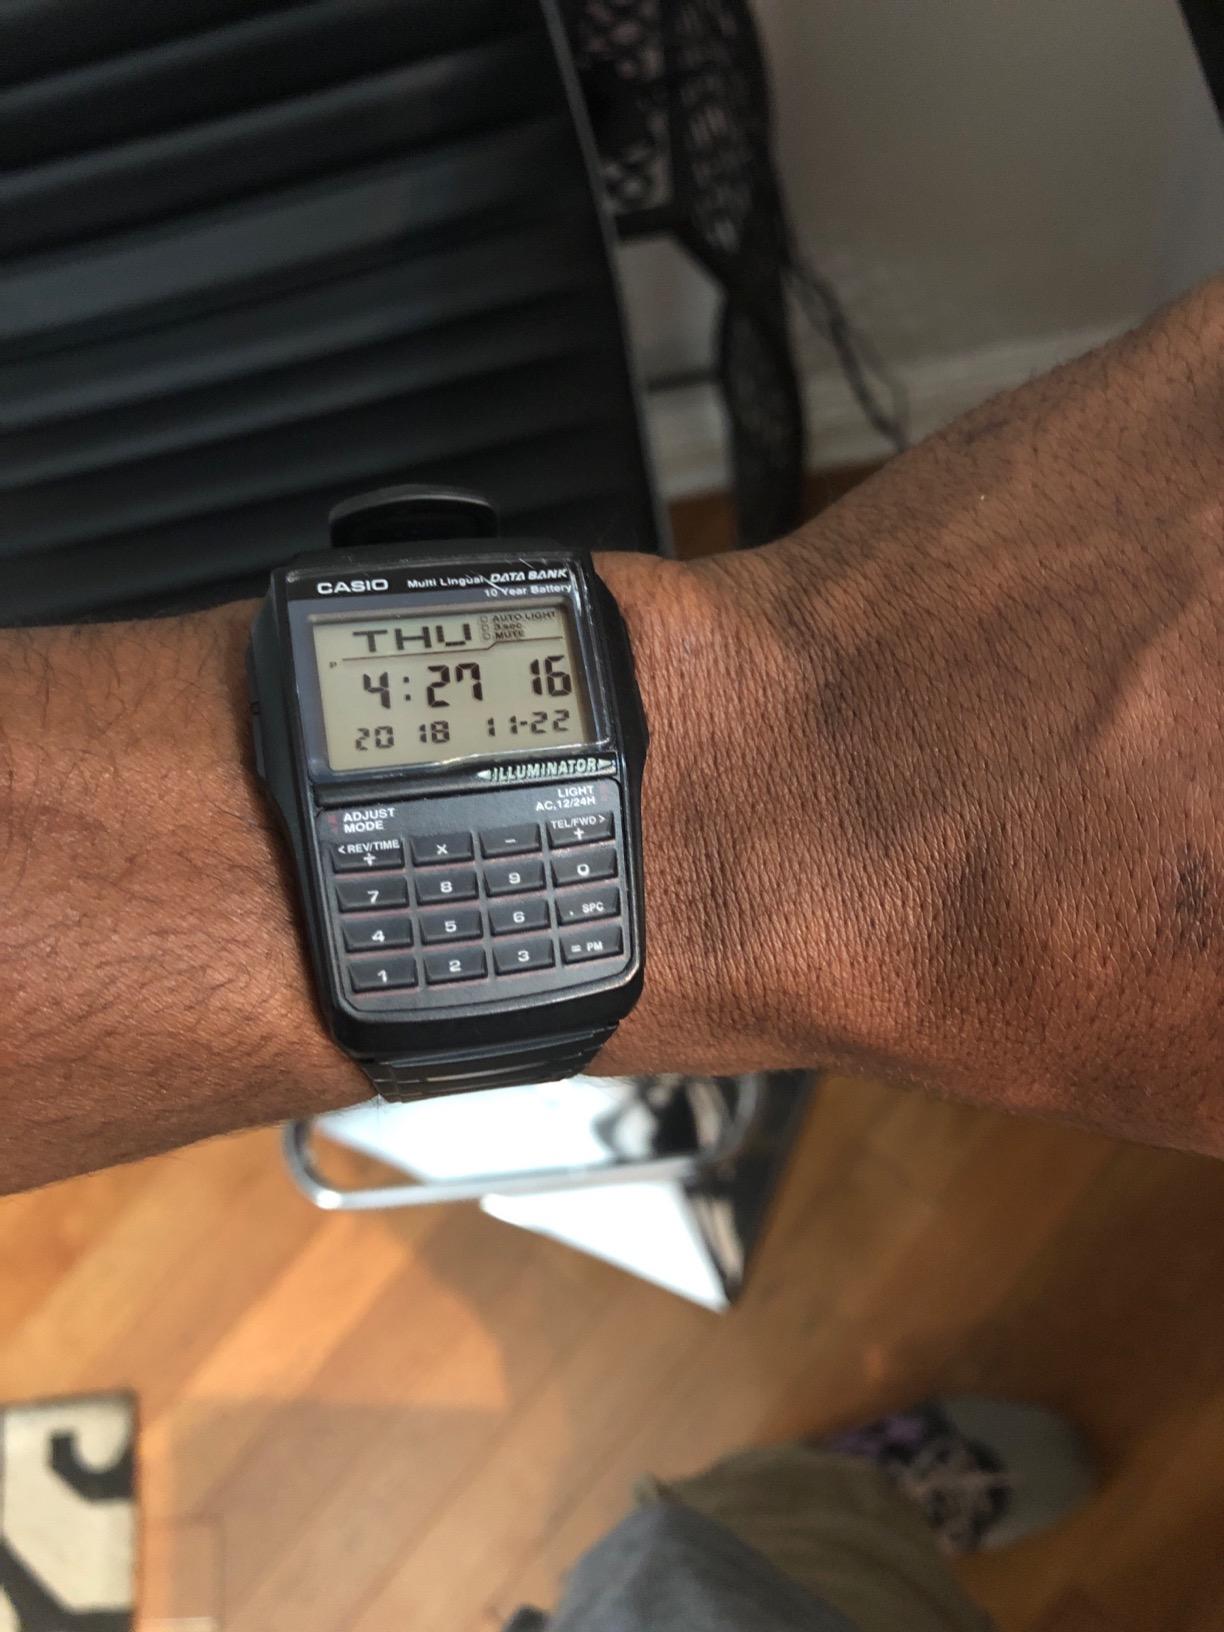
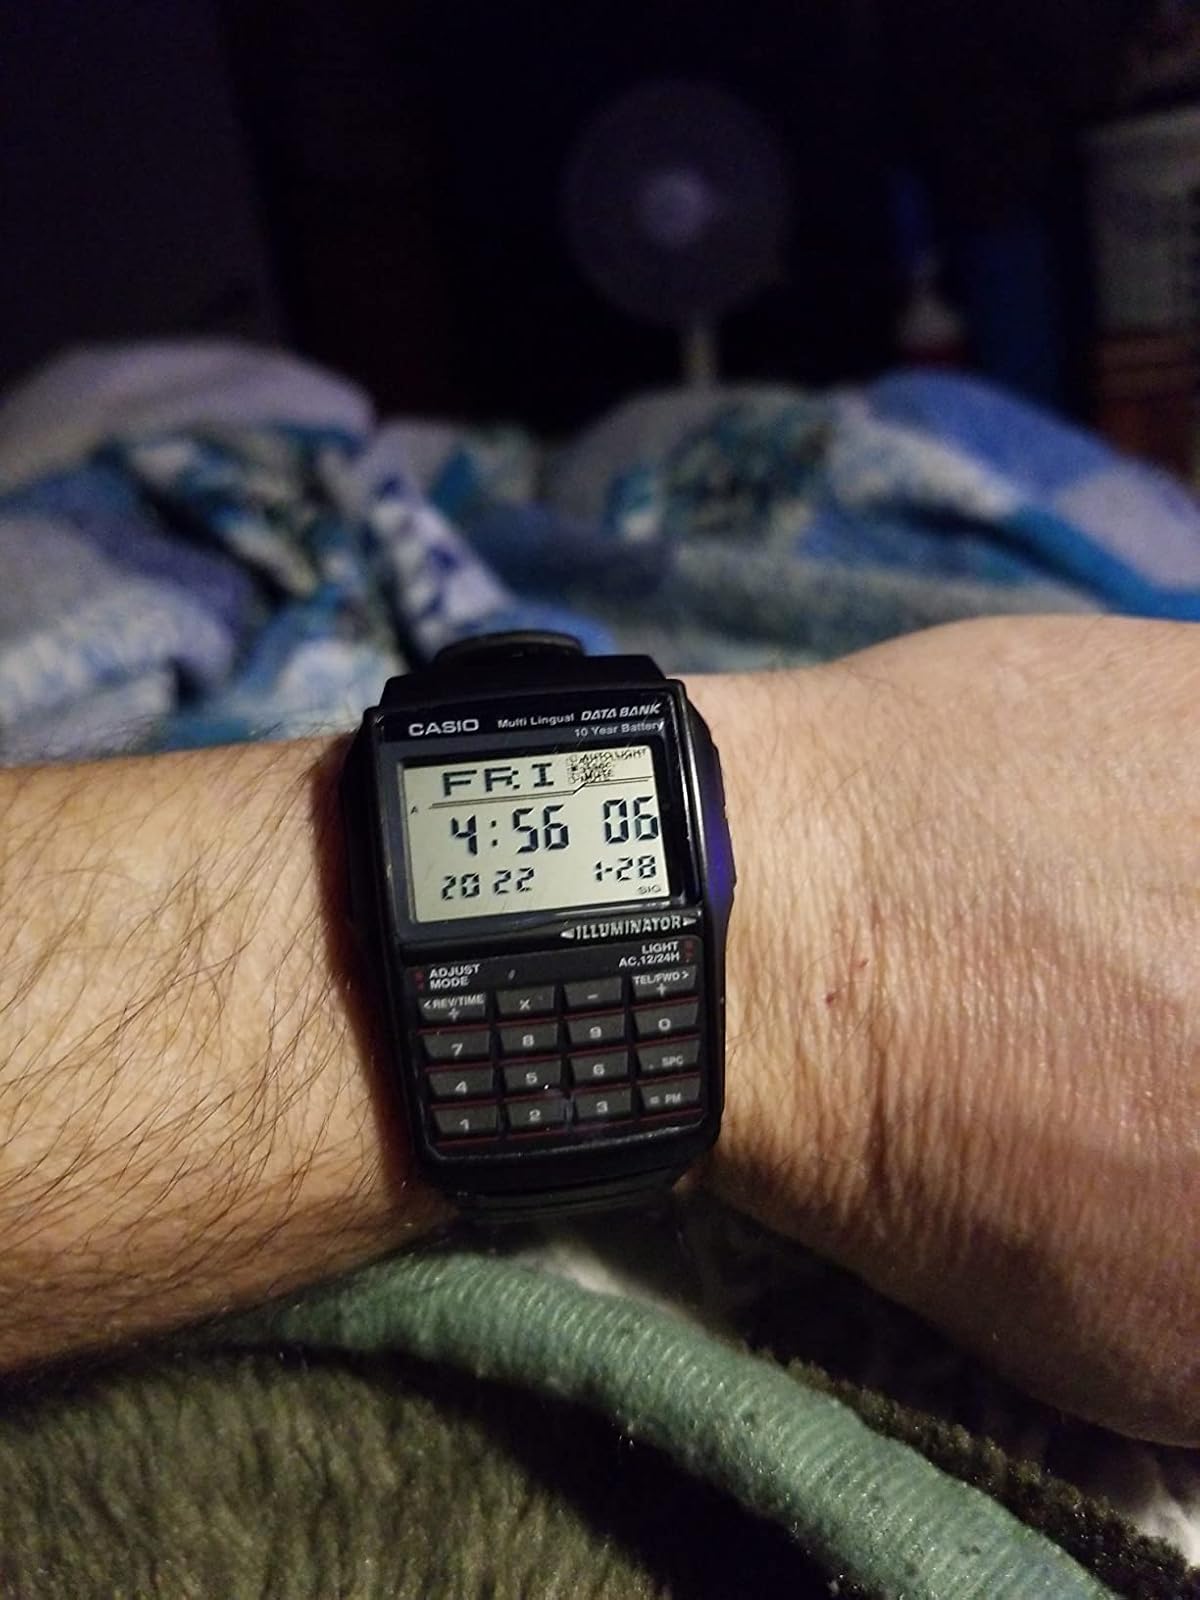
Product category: accessories_watch
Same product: yes